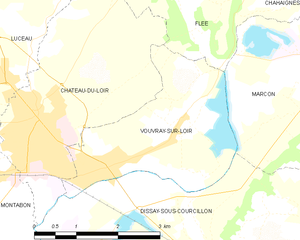
Carte des communes françaises